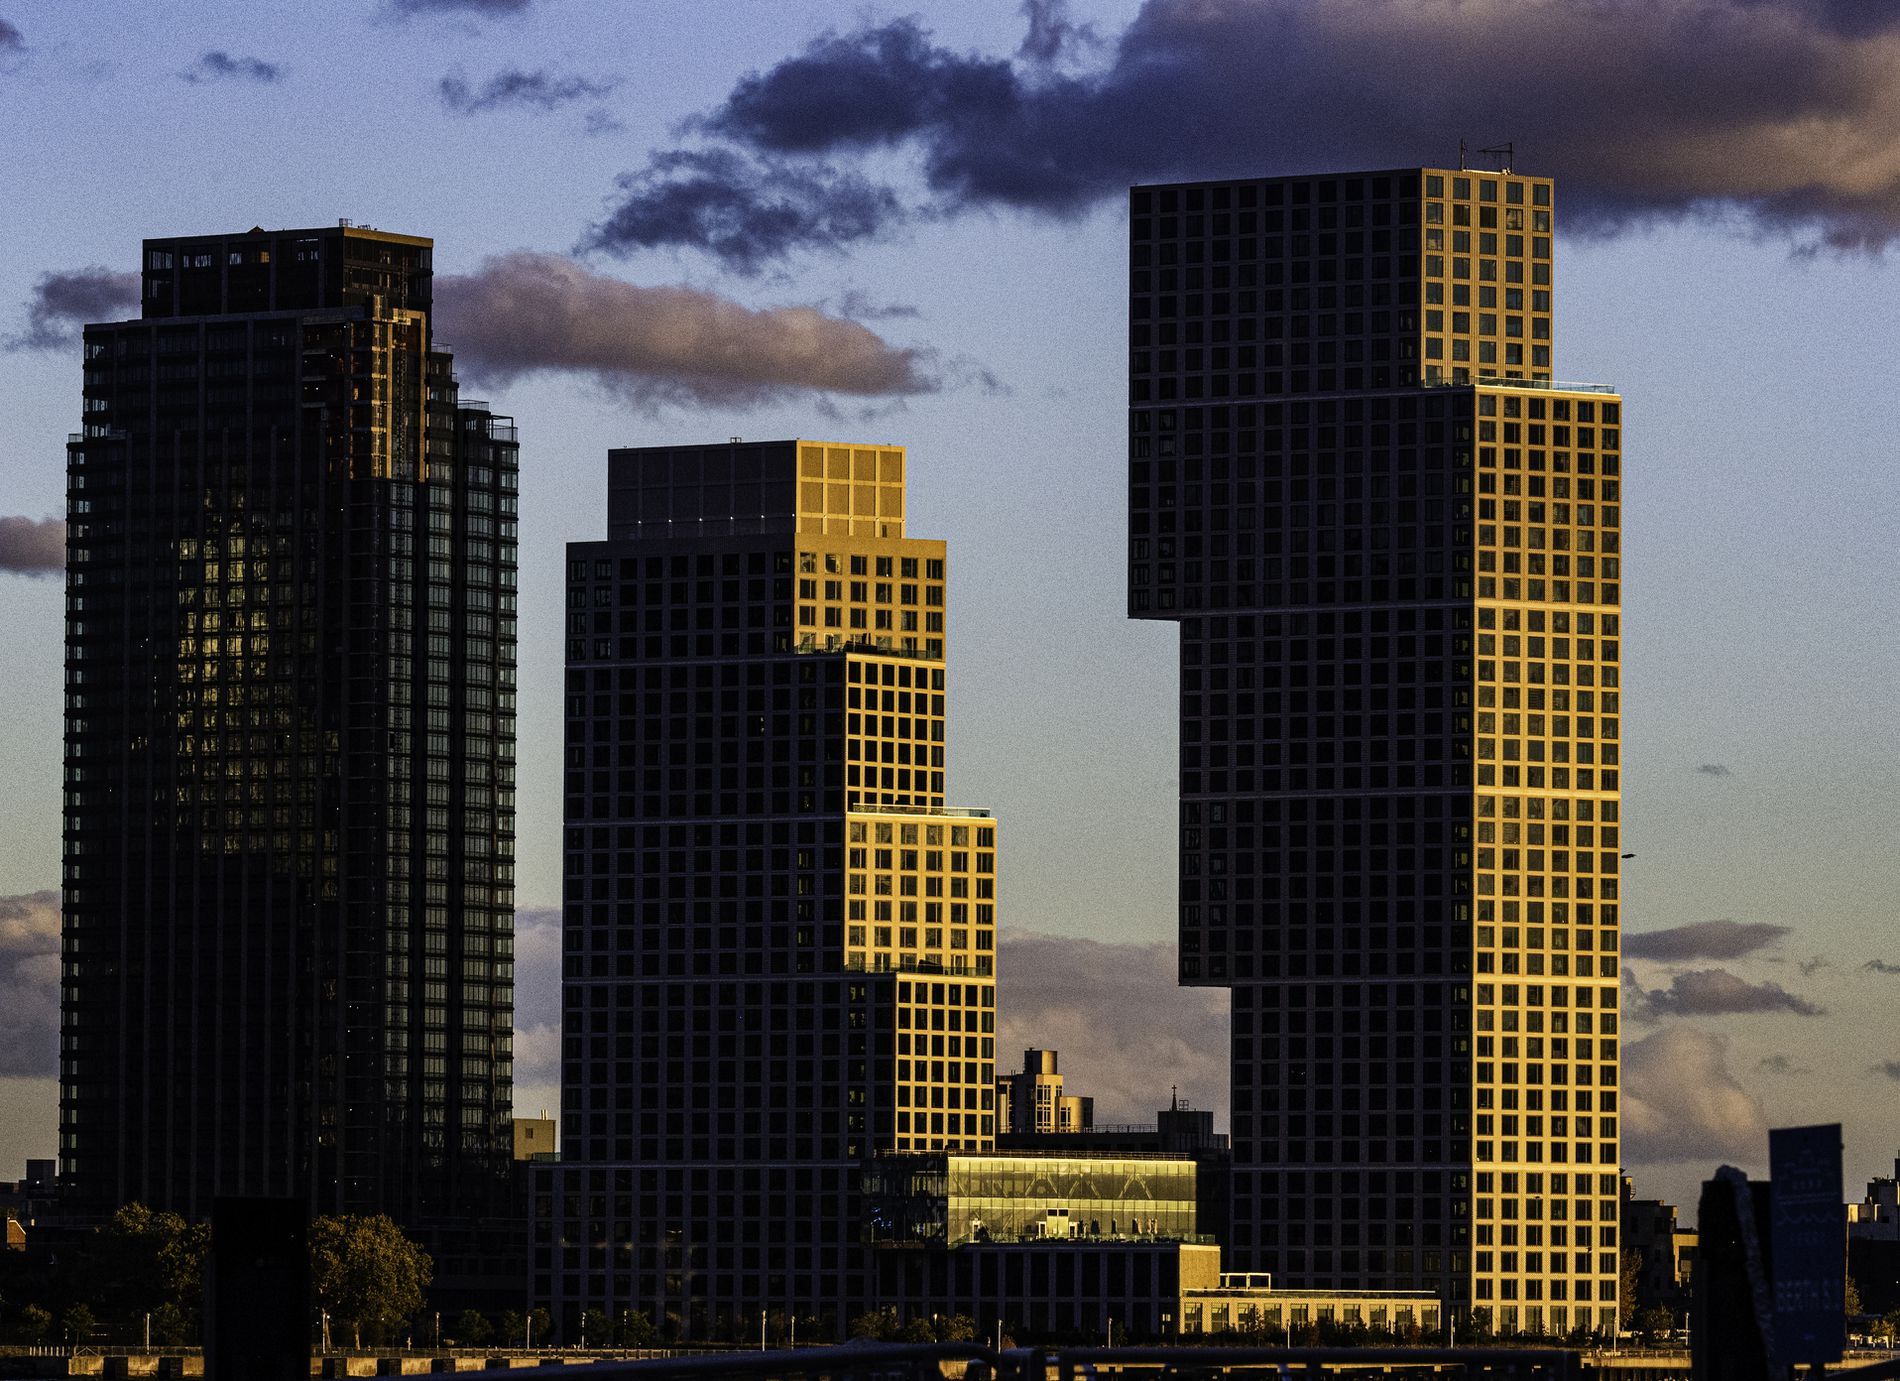
Skyscrapers
Three high skyscrapers with unique architecture break the ordinary height of the rest of the city buildings, sky is cloudy .
low angle shot with wide range of a city with three unique skyscrapers which touch the cloudy sky, the soft natural lighting highlights the edges of the buildings, color palette of the image is a mix between soft blue of the sky and dark/brown colors of the city,
Labels: City, Architecture, Building, Office Building, Urban, High Rise, Cityscape, Condo, Housing, Metropolis, Tower, Downtown, Skyscraper, Apartment Building, Outdoors, Nature, Silhouette, Sky, Neighborhood
Camera: NIKON CORPORATION NIKON D6
Lens: 200mm f/4D, AF Micro-Nikkor 200mm f/4D IF-ED
Aperture: F9
Exposure: 1/5000 sec
ISO: 6400
Focal length: 200.0 mm